Saint Kitts and Nevis at the Olympics

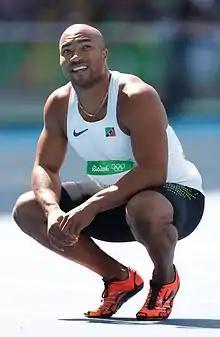
Brijesh Lawrence during the 100 meter sprint heats.

Saint Kitts and Nevis had seven participants at the 2016 Summer Olympics, led by team captain Antoine Adams. At 40 years old, Kim Collins was the first 40-year old to run a sub 10 second 100-meter dash, for his fifth consecutive Olympic Games. He was the oldest sprinter at these Games. Collins advanced the furthest of any Saint Kitts and Nevis athlete, reaching the semifinals of the 100 meter dash. He finished sixth in his heat with a time of 10.12 seconds and did not advance to the finals.